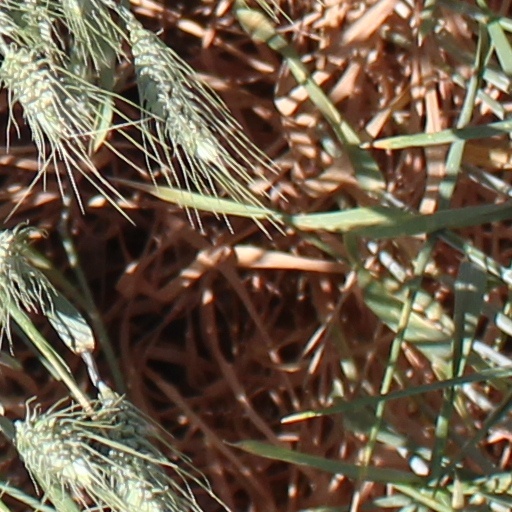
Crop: wheat